Yoann Fréget

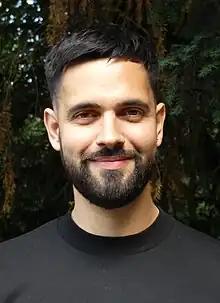

Yoann FreeJay (born as Yoann Fréget) is a French singer, and the winner of the French edition of the world-famous TV show: The Voice (")," as part of Team Garou.